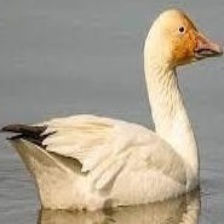
Species: SNOW GOOSE
Scientific name: ANSER CAERULESCENS
ImageNet parent category: goose